Shahdol district

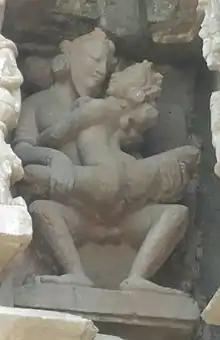
Erotic sculpture at Virateshwar temple, Shahdol

Virateshwar temple or Virat Temple, dating back to the 10th - 11th century CE, is a temple of Lord Shiva in Sohagpur (Shahdol), Shahdol district of Madhya Pradesh. This temple was built by the Kalchuri ruler, Maharaja Yuvraj between 950 A.D. and 1050 A.D. This was built as a present for the Acharya (saint) of Golkaki Math. Many archaeologists consider this temple as the temple of Karna Deva. This 70 feet tall temple is one of the most famous architectures of the Kalchuri Age. The temple is under the preservation of the Archaeological Survey of India (ASI).